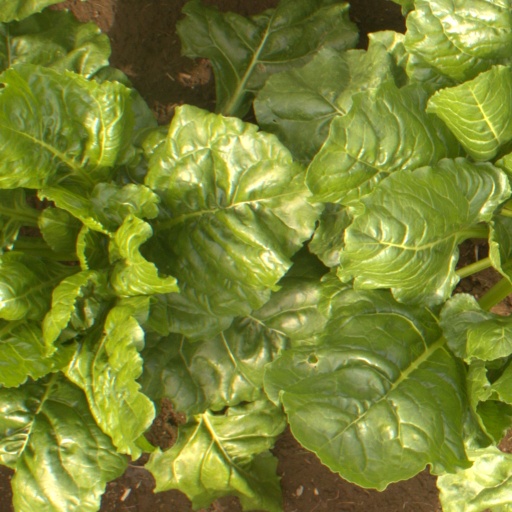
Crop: sugar beet